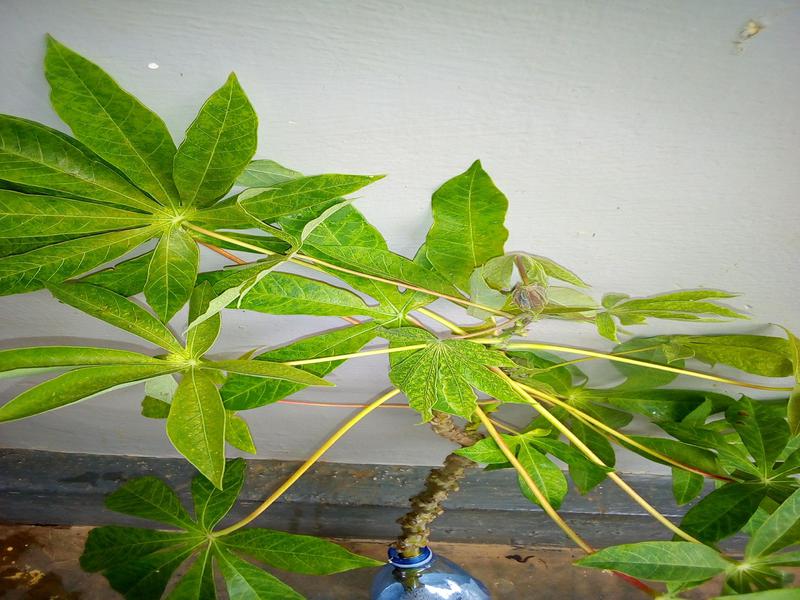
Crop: cassava
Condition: brown_streak_disease